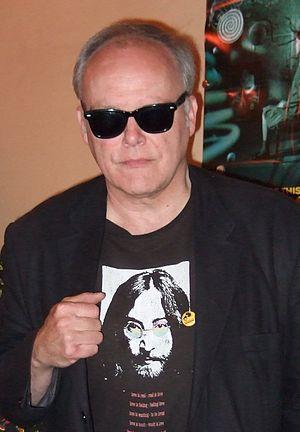
Peter Sempel est un réalisateur, photographe et scénariste allemand.